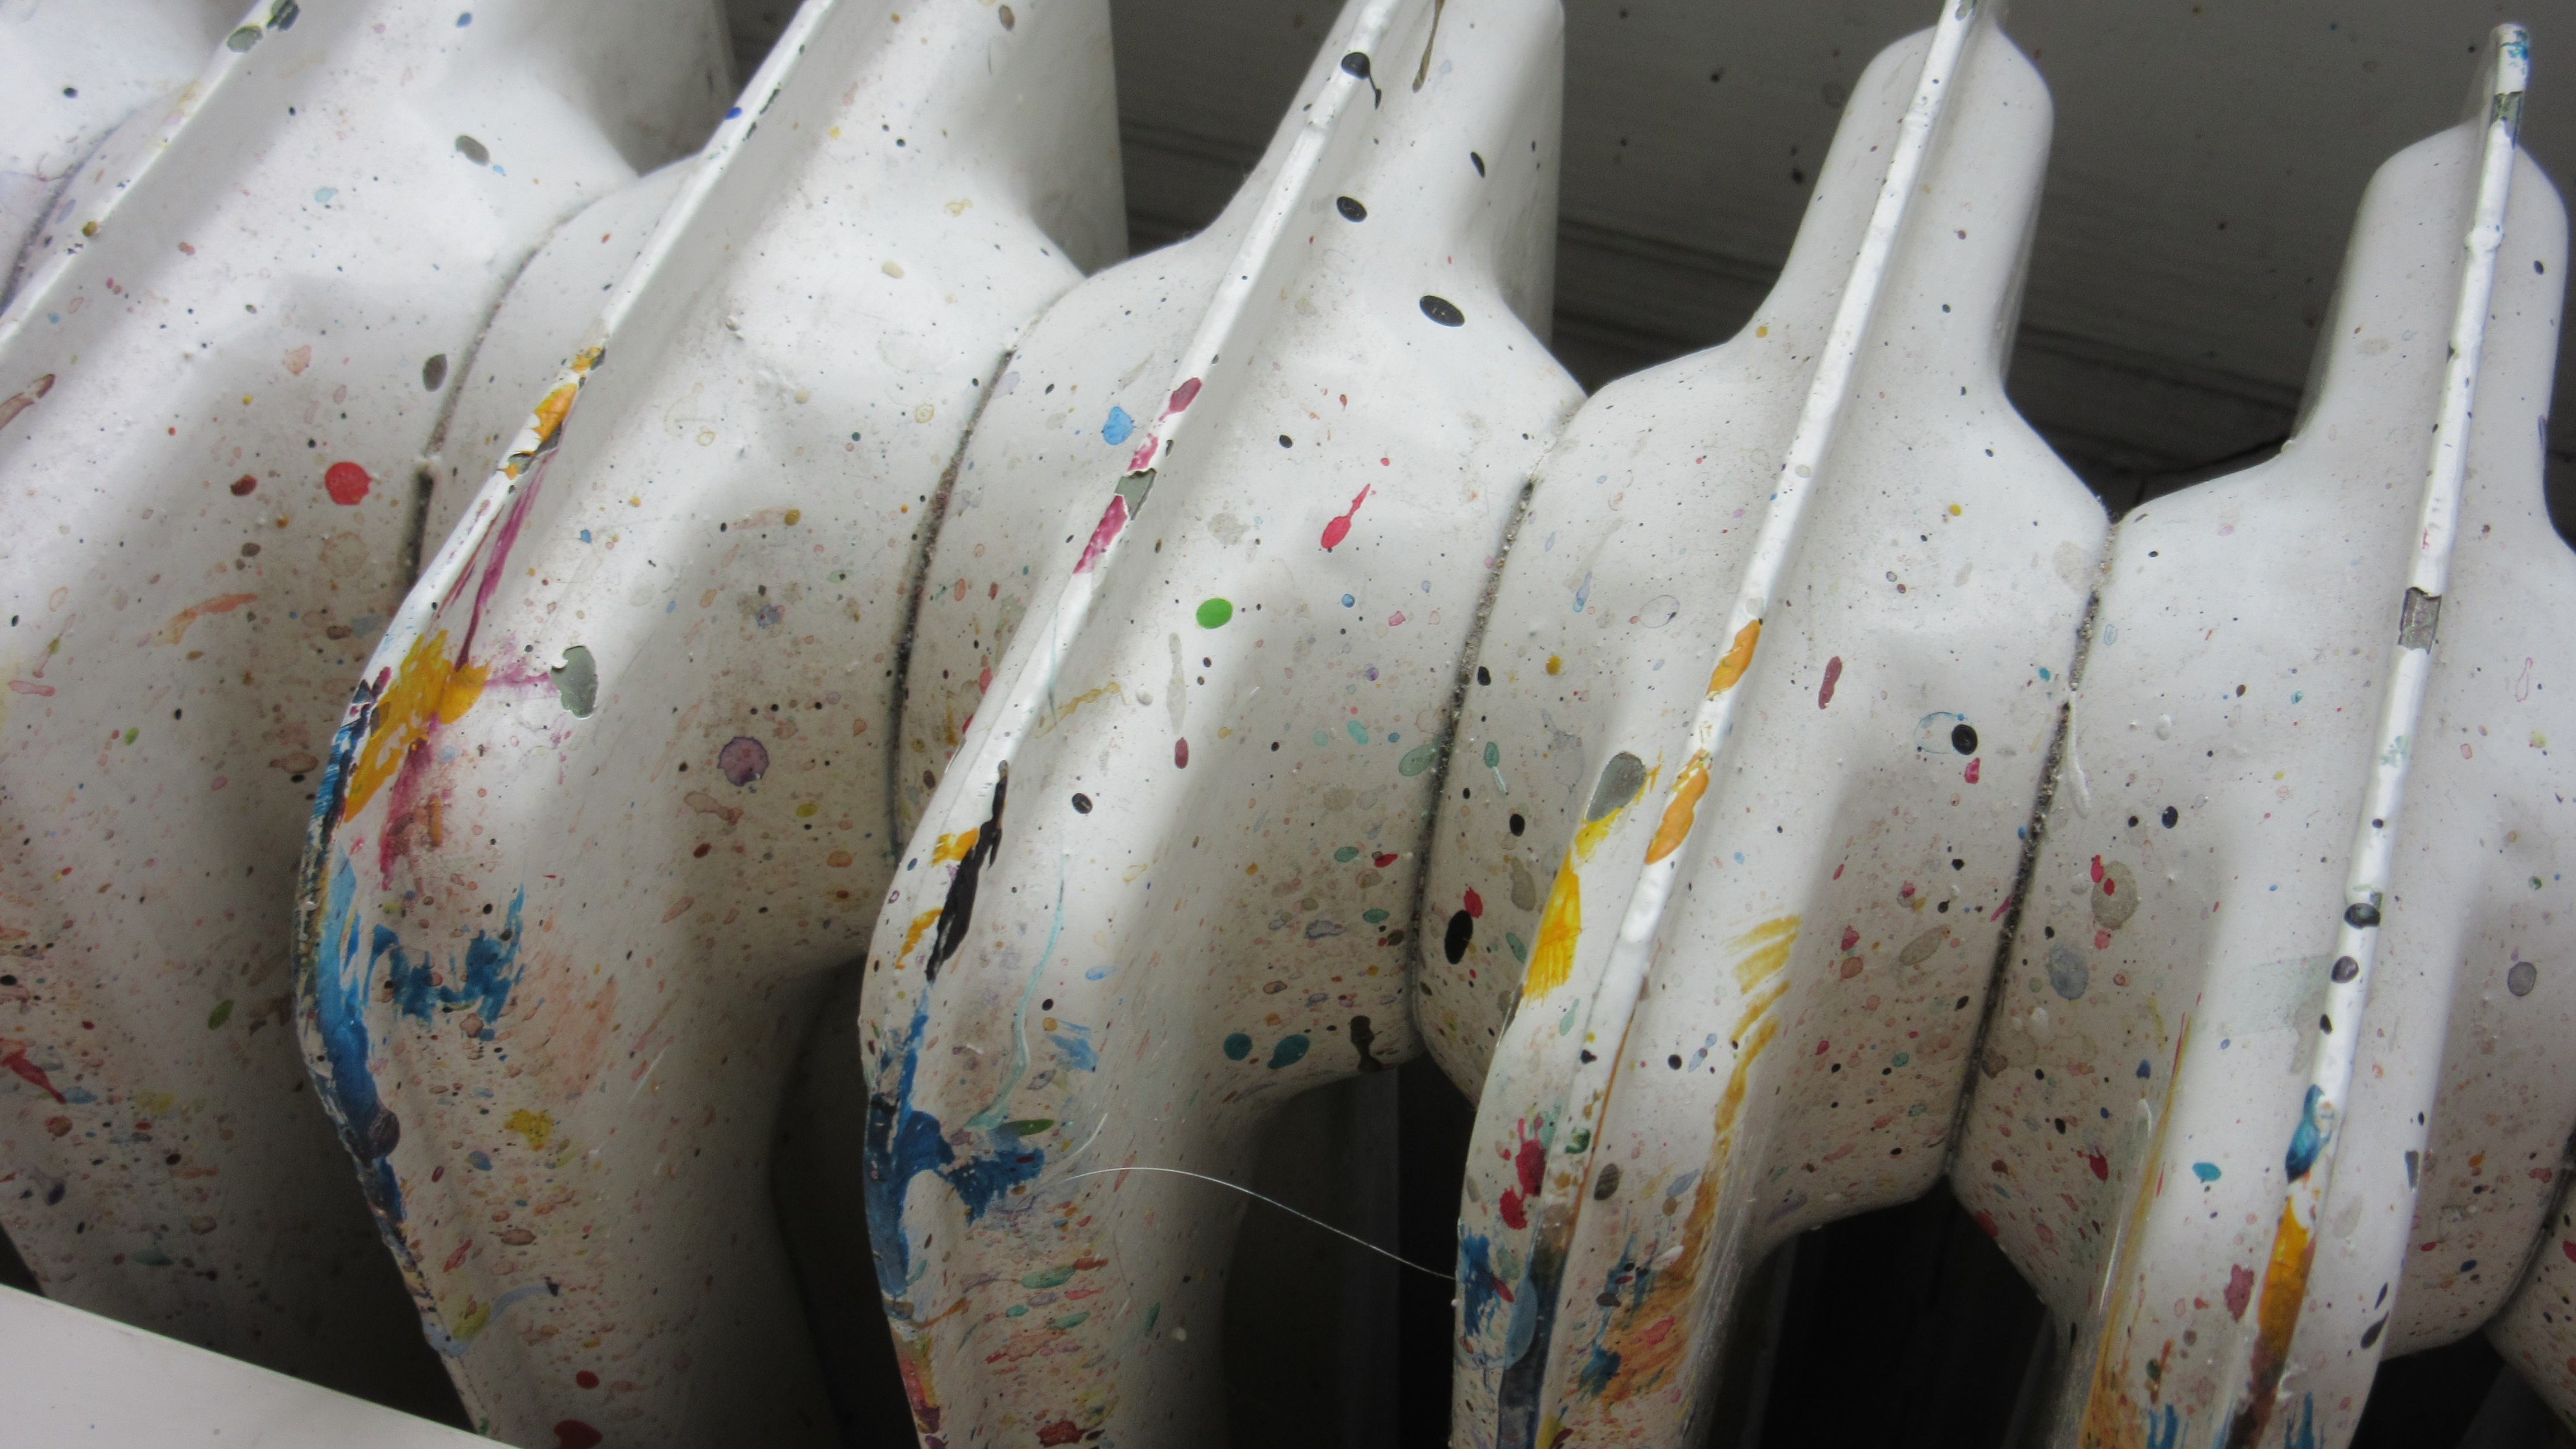
white, pattern, color, colorful, material, art, background, radiator, stains, splashes of color, artelier